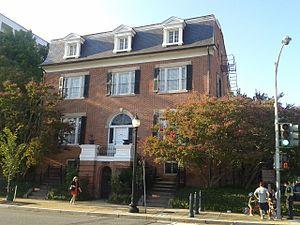
Washington, dans le district de Columbia, souvent appelée Washington, D.C., The District, ou simplement D.C., est une ville indépendante des États-Unis dont elle est la capitale. Selon les dernières estimations, elle compte 702 455 habitants intra-muros sur une superficie de 177 km² ; son aire urbaine en compte environ 6,2 millions, la sixième des États-Unis.